Military history of Nova Scotia

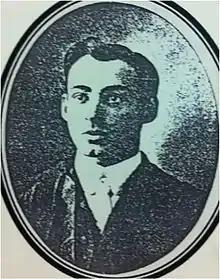
Roy Leitch, Veteran of Spanish Civil War

During the Napoleonic Wars, Trafalgar Day was celebrated in Nova Scotia and across the Commonwealth on October 21 throughout the 19th century until the end of World War I. The day commemorated Horatio Nelson’s victory over Napoleon in 1805, which has been called "the most famous naval battle in history and the most decisive engagement of the Napoleonic Wars, Trafalgar cemented Britain’s supremacy on the high seas." Nova Scotians also fought at Trafalgar: John Houlton Marshall, George Augustus Westphal, Phillip Westphal. In 1905, the battles centenary, there was two days of festivities in Halifax. Flags were flown at half-mast and the Halifax Herald stated that October 21 was arguably the "most memorable day in all British history". In 1927, the Canadian Pacific Railway built the Lord Nelson Hotel. The bi-centennial was also marked by recognition in various museums in the province.